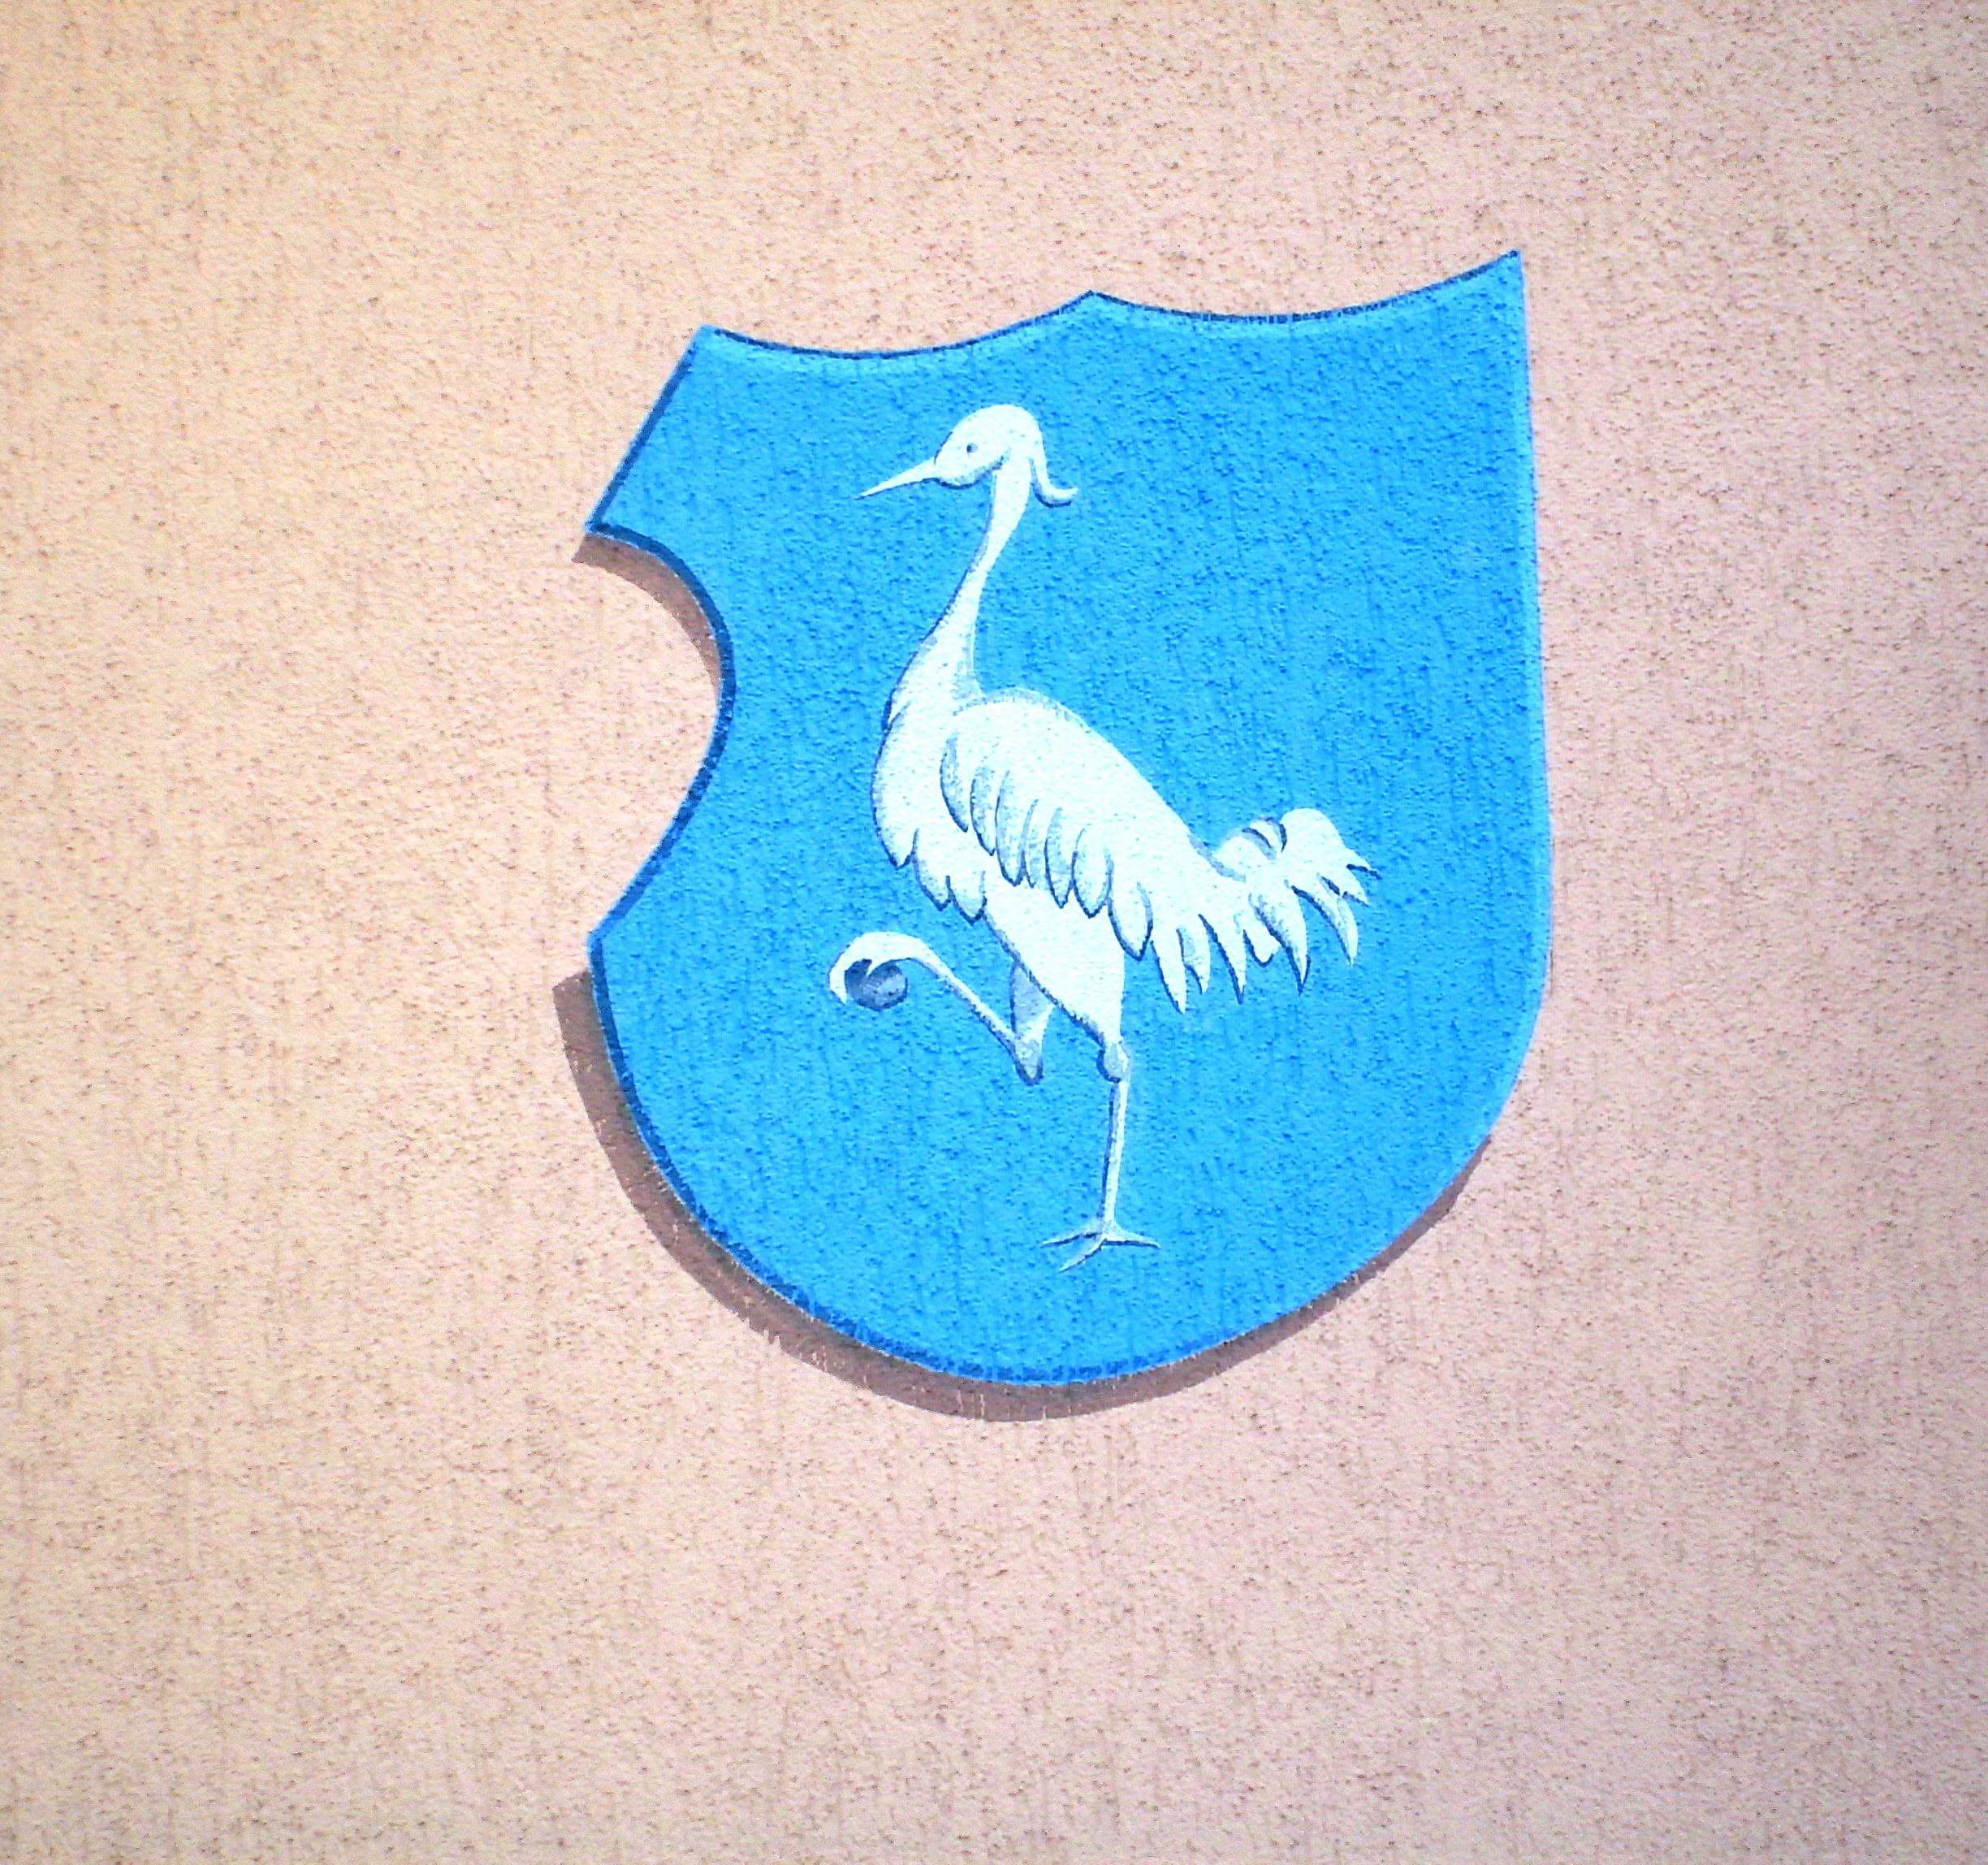
facade, blue, product, font, art, aqua, turquoise, teal, mural, hauswand, art form, frescos, l fftelmalerei